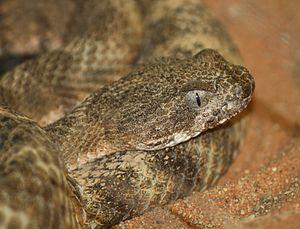
Crotalus tigris ou crotale tigre est une espèce de serpents de la famille des Viperidae. C'est un serpent venimeux de taille modérée, en moyenne 609 mm − avec un record de 912 mm − pour un poids maximum de 454 g. Il est de couleur grise, lavande, gris-bleuté ou rose tendant sur le rose, orange pâle ou crème sur les côtés, avec de 35 à 52 bandes transversales grises, olive ou brunes, peu distinctes. Il présente une bande sombre sous l'œil rejoignant le cou. La tête est petite, en forme de pelle, et les écailles sont carénées, arrondies, assez grandes sauf sur la tête. Deux grandes écailles surmontent l'œil, qui possède une pupille fendue verticalement.